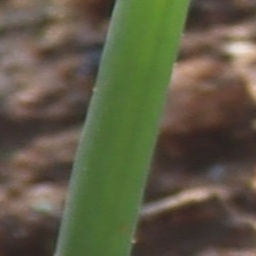
Label: healthy